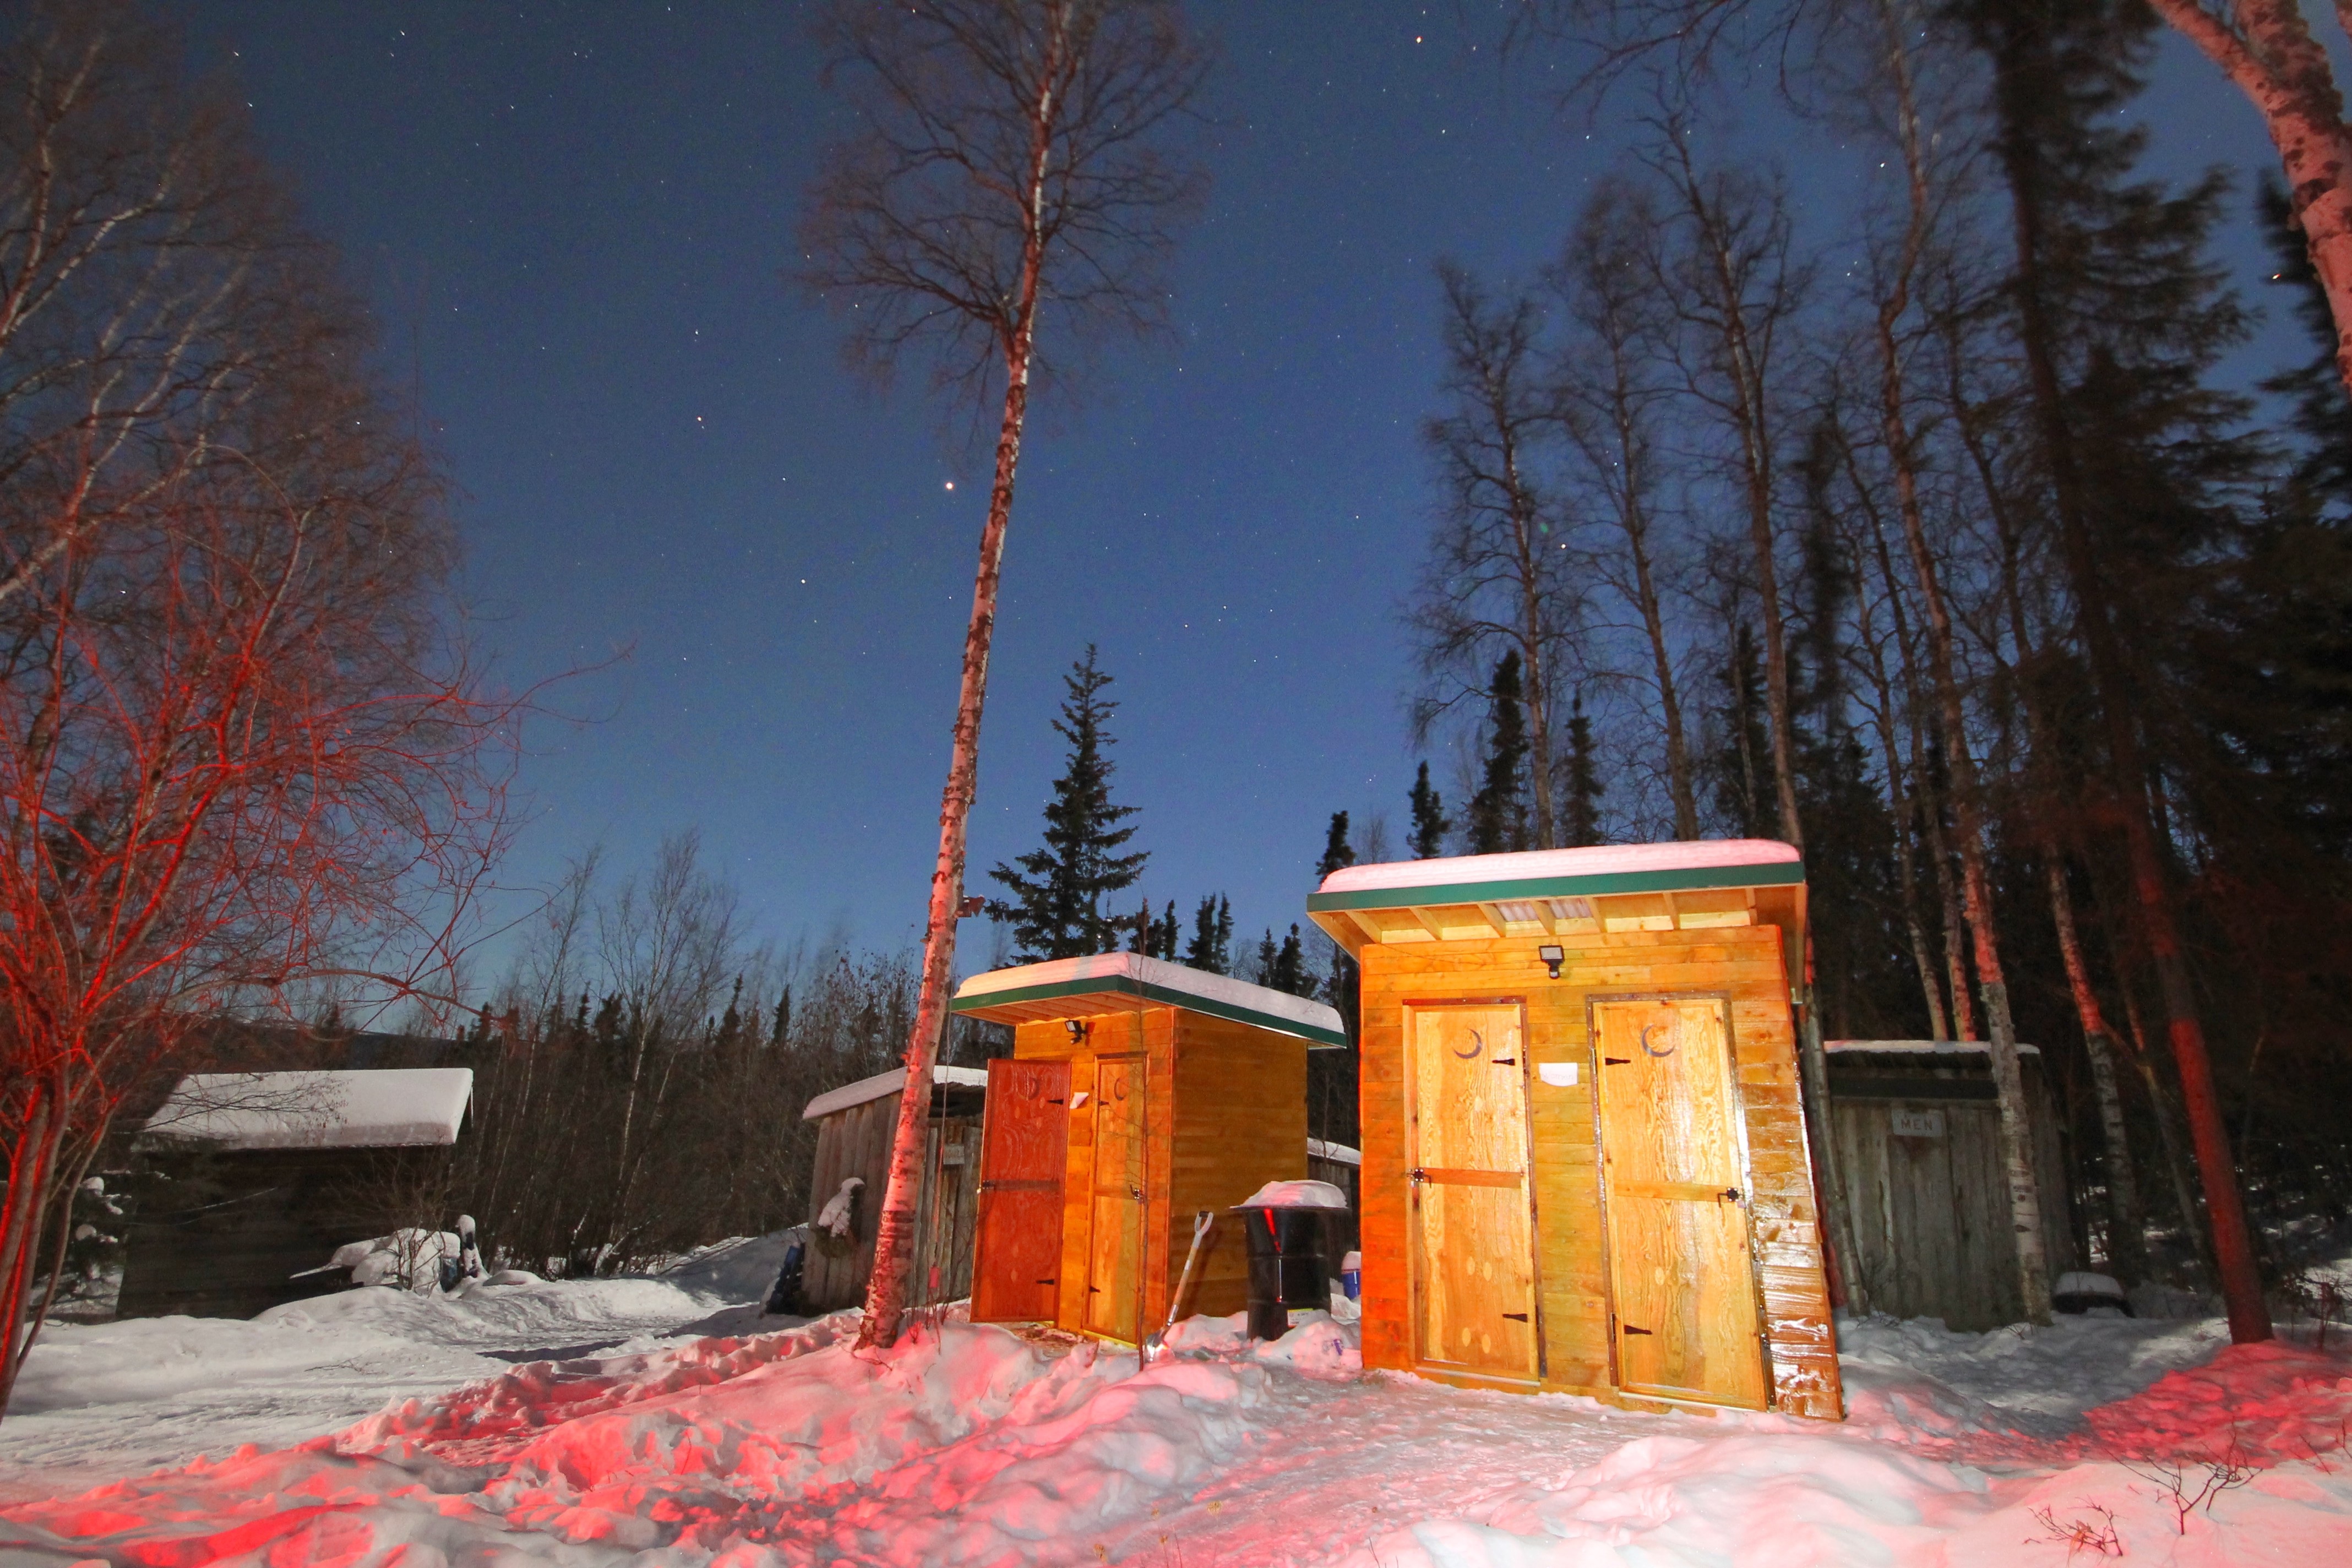
nature, forest, snow, winter, night, house, evening, weather, season, trees, outhouse, privy, alaska, geological phenomenon